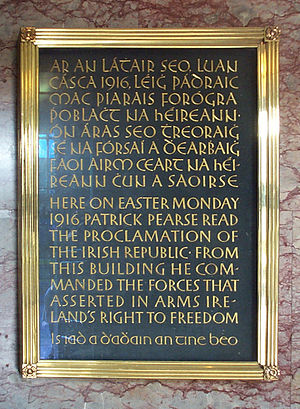
Påskeopstanden 1916 / Opstandens konsekvenser
En marmorplade, der mindes påskeopstanden ved General Post Office i Dublin med den irske tekst i gælisk skrift, og den engelske tekst i antikva.
Påskeopstanden fandt sted i Irland i påsken 1916. Opstanden var militante irske republikaneres forsøg på at opnå uafhængighed fra Storbritannien. Det er den vigtigste opstand siden opstanden i 1798.